Carmelites

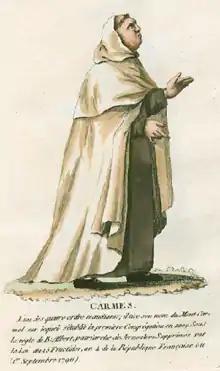

The Discalced Carmelite Order built the priory of Elijah (1911) at the site of Elijah's epic contest with the prophets of Ba'al (1 Kings 18:20–40). The monastery is situated about 25 kilometers south of Haifa on the eastern side of the Carmel, and stands on the foundations of a series of earlier monasteries. The site is held sacred by Christians, Druze, Jews and Muslims; the name of the area is "el-Muhraqa," an Arabic construction meaning "place of burning", and is a direct reference to the biblical account.